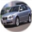
Label: automobile